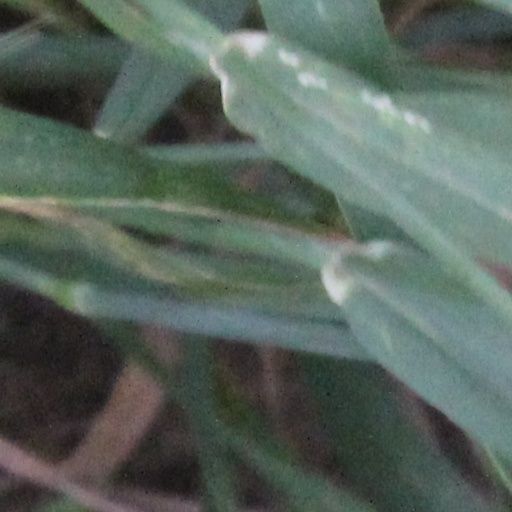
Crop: wheat